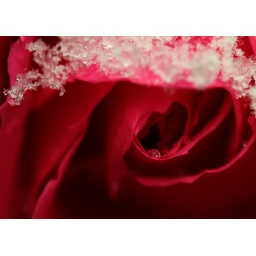
red rose in snow